Deep Blue Sea (1999 film)

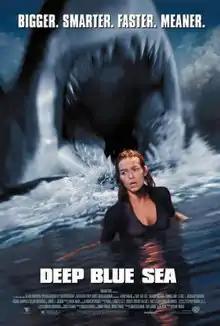
Theatrical release poster

Deep Blue Sea is a 1999 science fiction horror film directed by Renny Harlin. It stars Thomas Jane, Saffron Burrows, Samuel L. Jackson, Michael Rapaport, and LL Cool J. It is the first film of the film series of the same name. Set in an isolated underwater facility, the film follows a team of scientists and their research on mako sharks to help fight Alzheimer's disease. The situation plunges into chaos when multiple genetically engineered sharks go on a rampage and flood the facility. The film is an international co-production between the United States and Mexico.